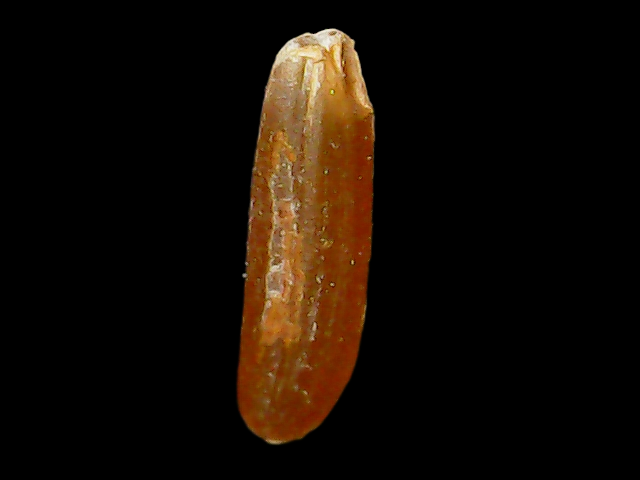
Rice variety: Binadhan20